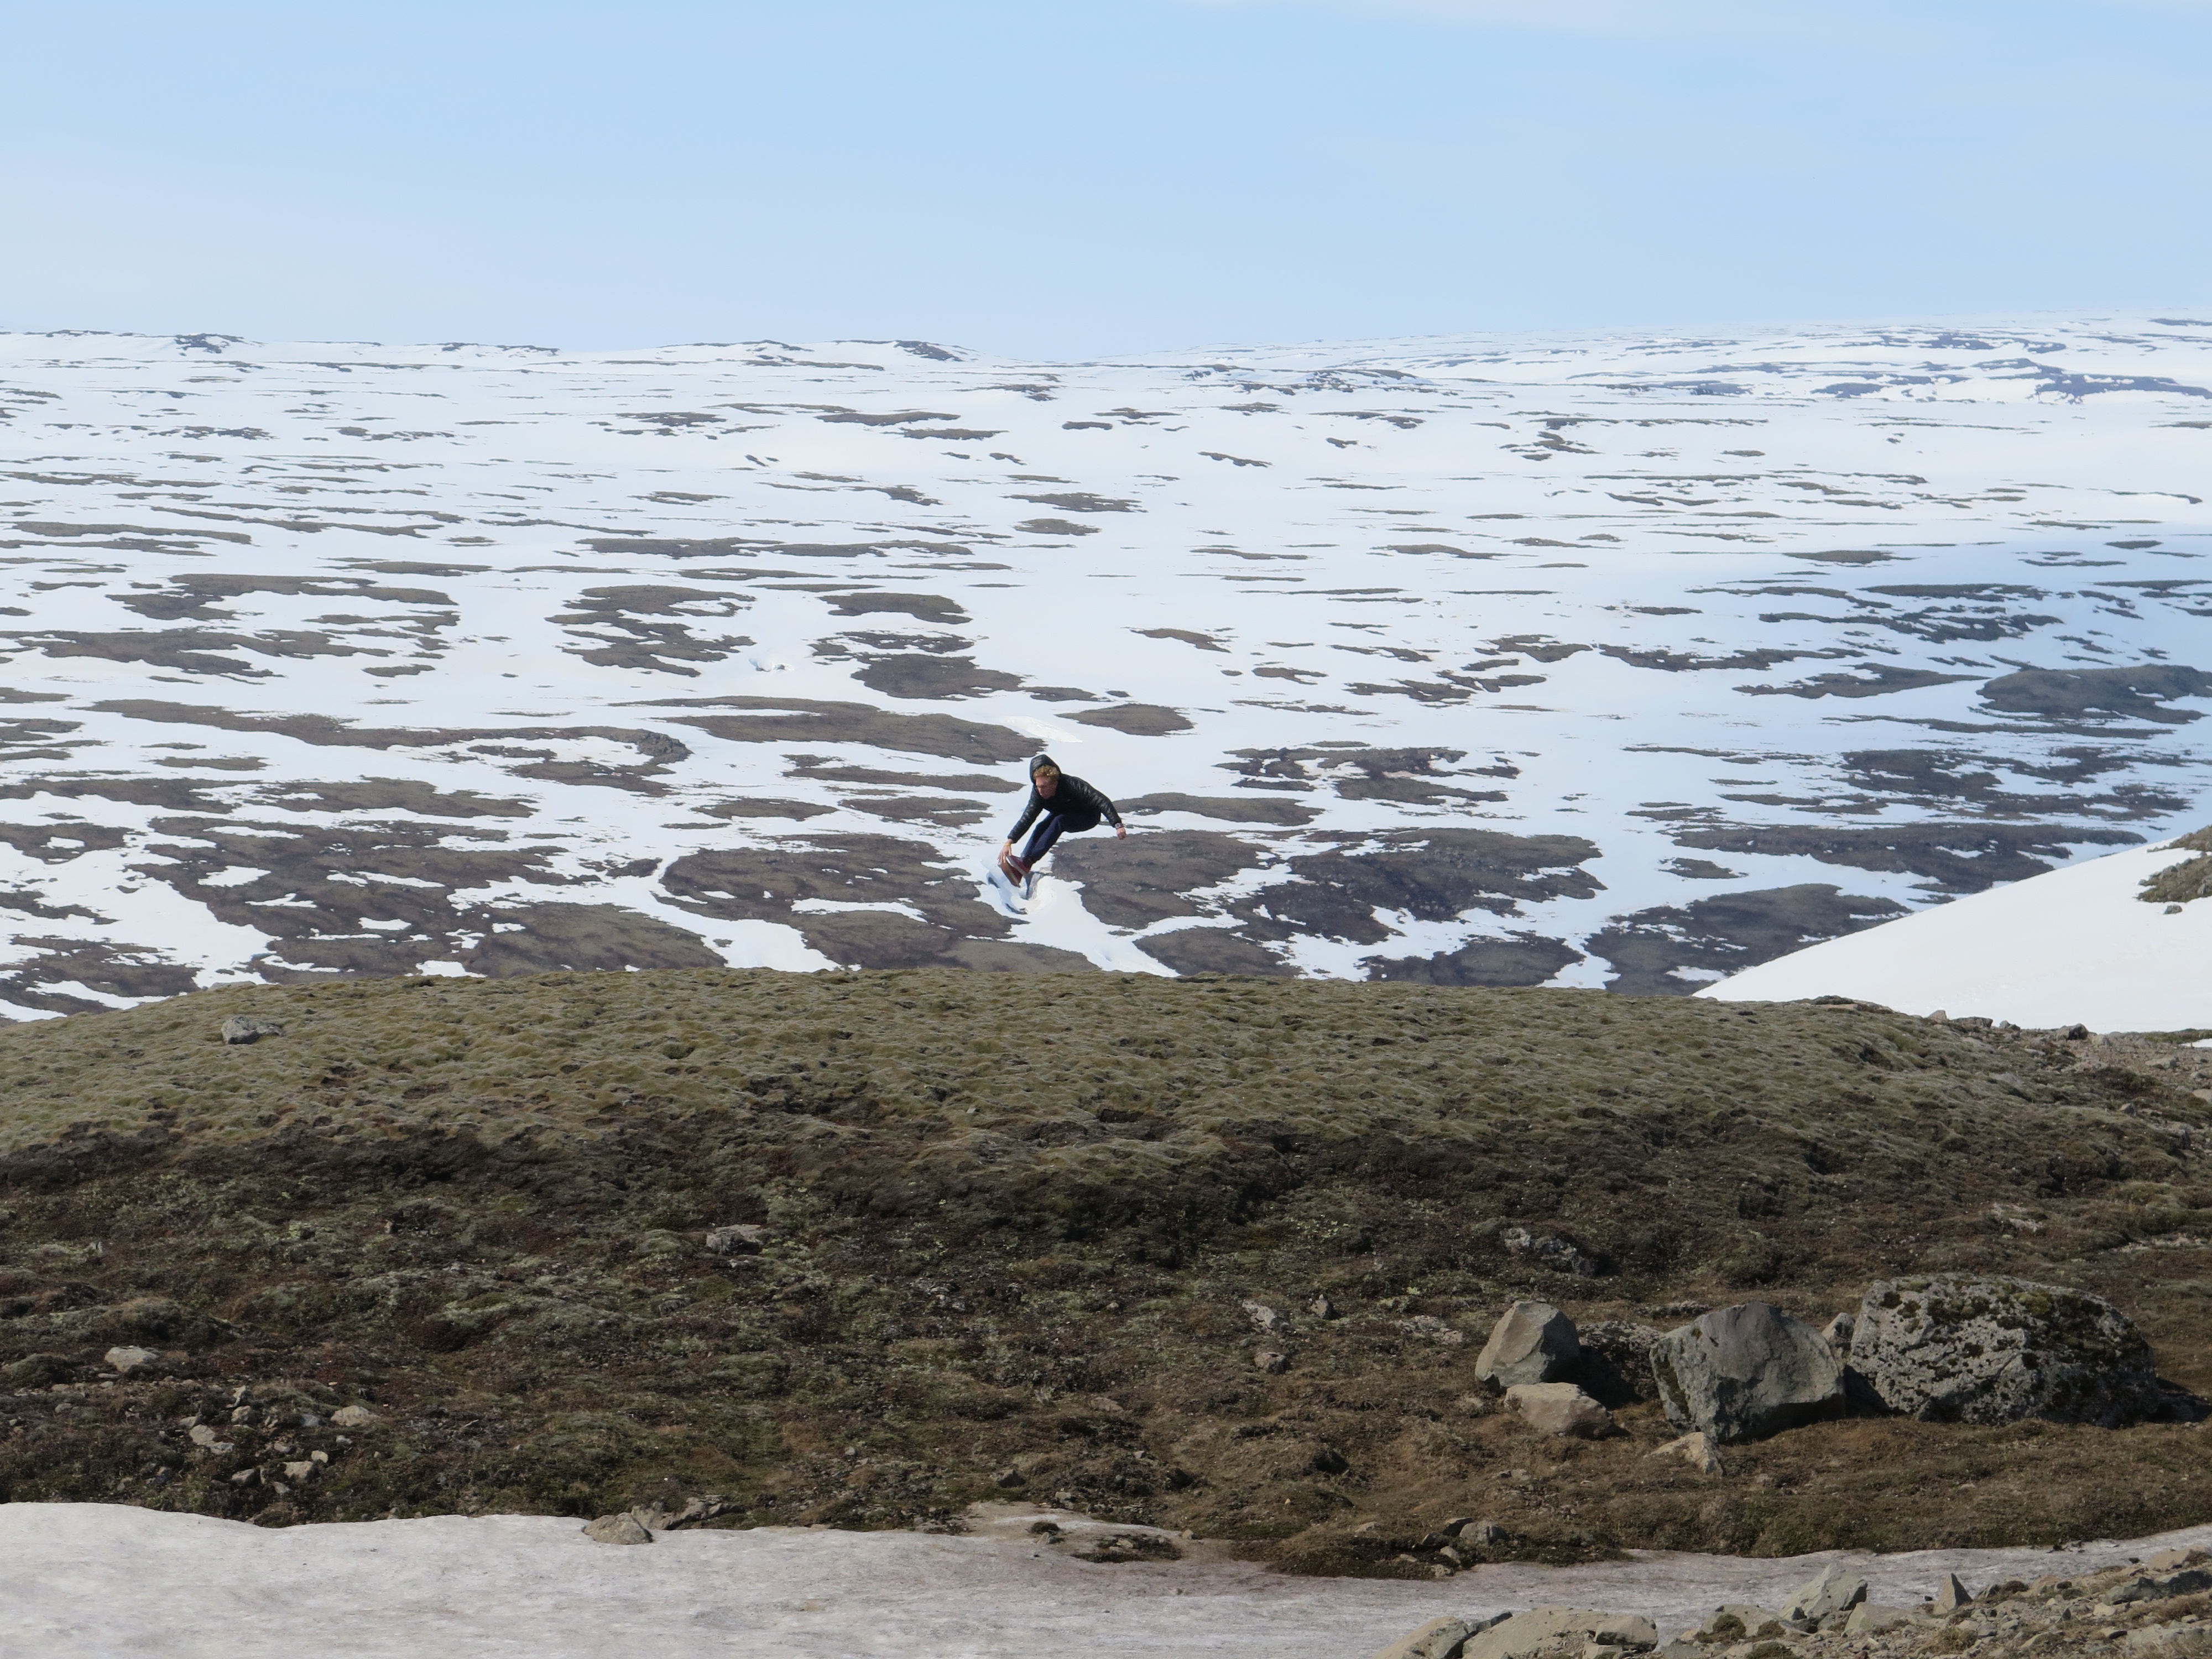
man, sea, coast, grass, rock, snow, bird, jump, ice, arctic, penguin, ecosystem, tundra, arctic ocean, flightless bird, natural environment